Libera (association)

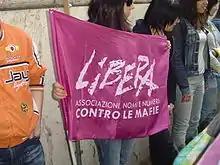
Flag with the logo of Libera

Lìbera. Associazioni, nomi e numeri contro le mafie (in English literally "Free. Associations, names and numbers against mafias") is an Italian association that promotes outreach activities and various types of protest action against the Mafia phenomenon, Italian organized crime, and organized crime in general.